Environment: real
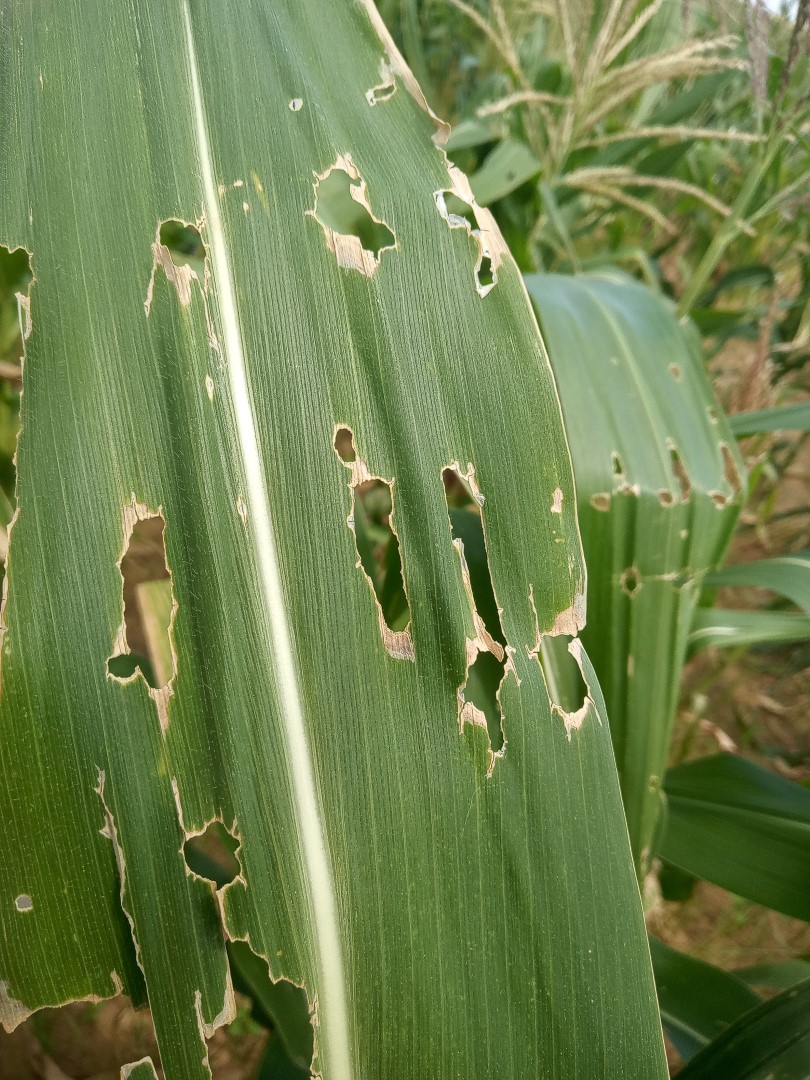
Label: fall_armyworm